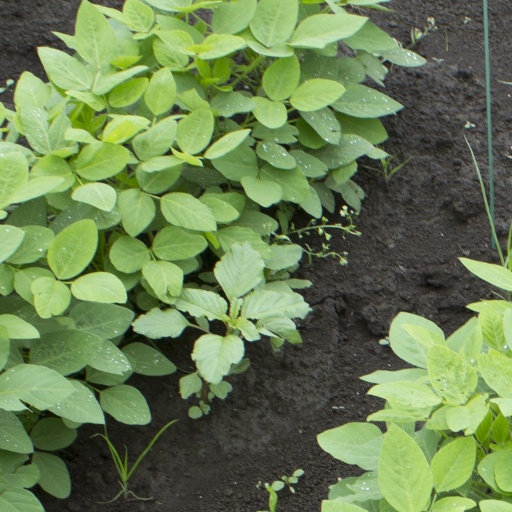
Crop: soybean